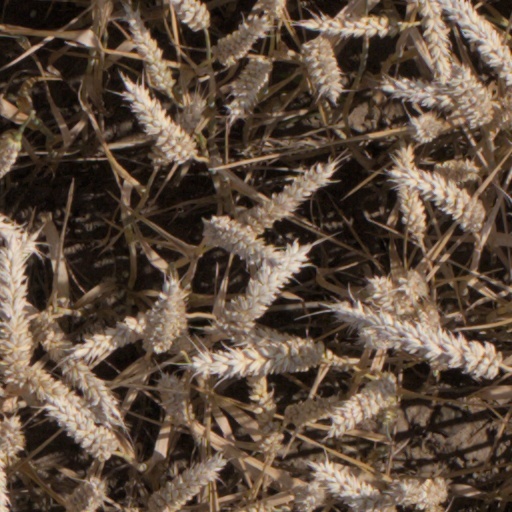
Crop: wheat